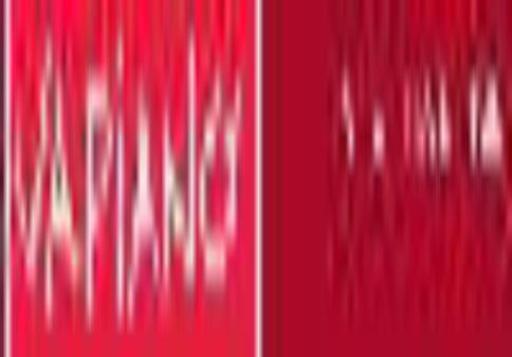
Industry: Food